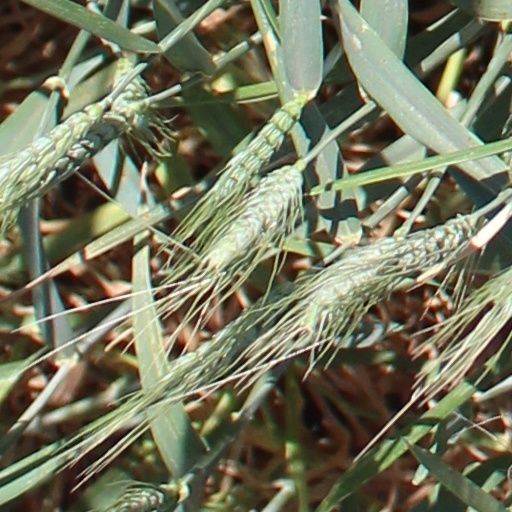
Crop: wheat